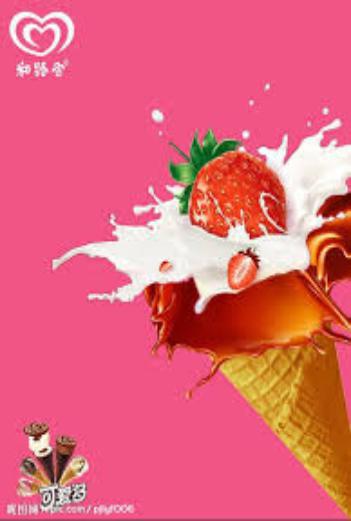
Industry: Food